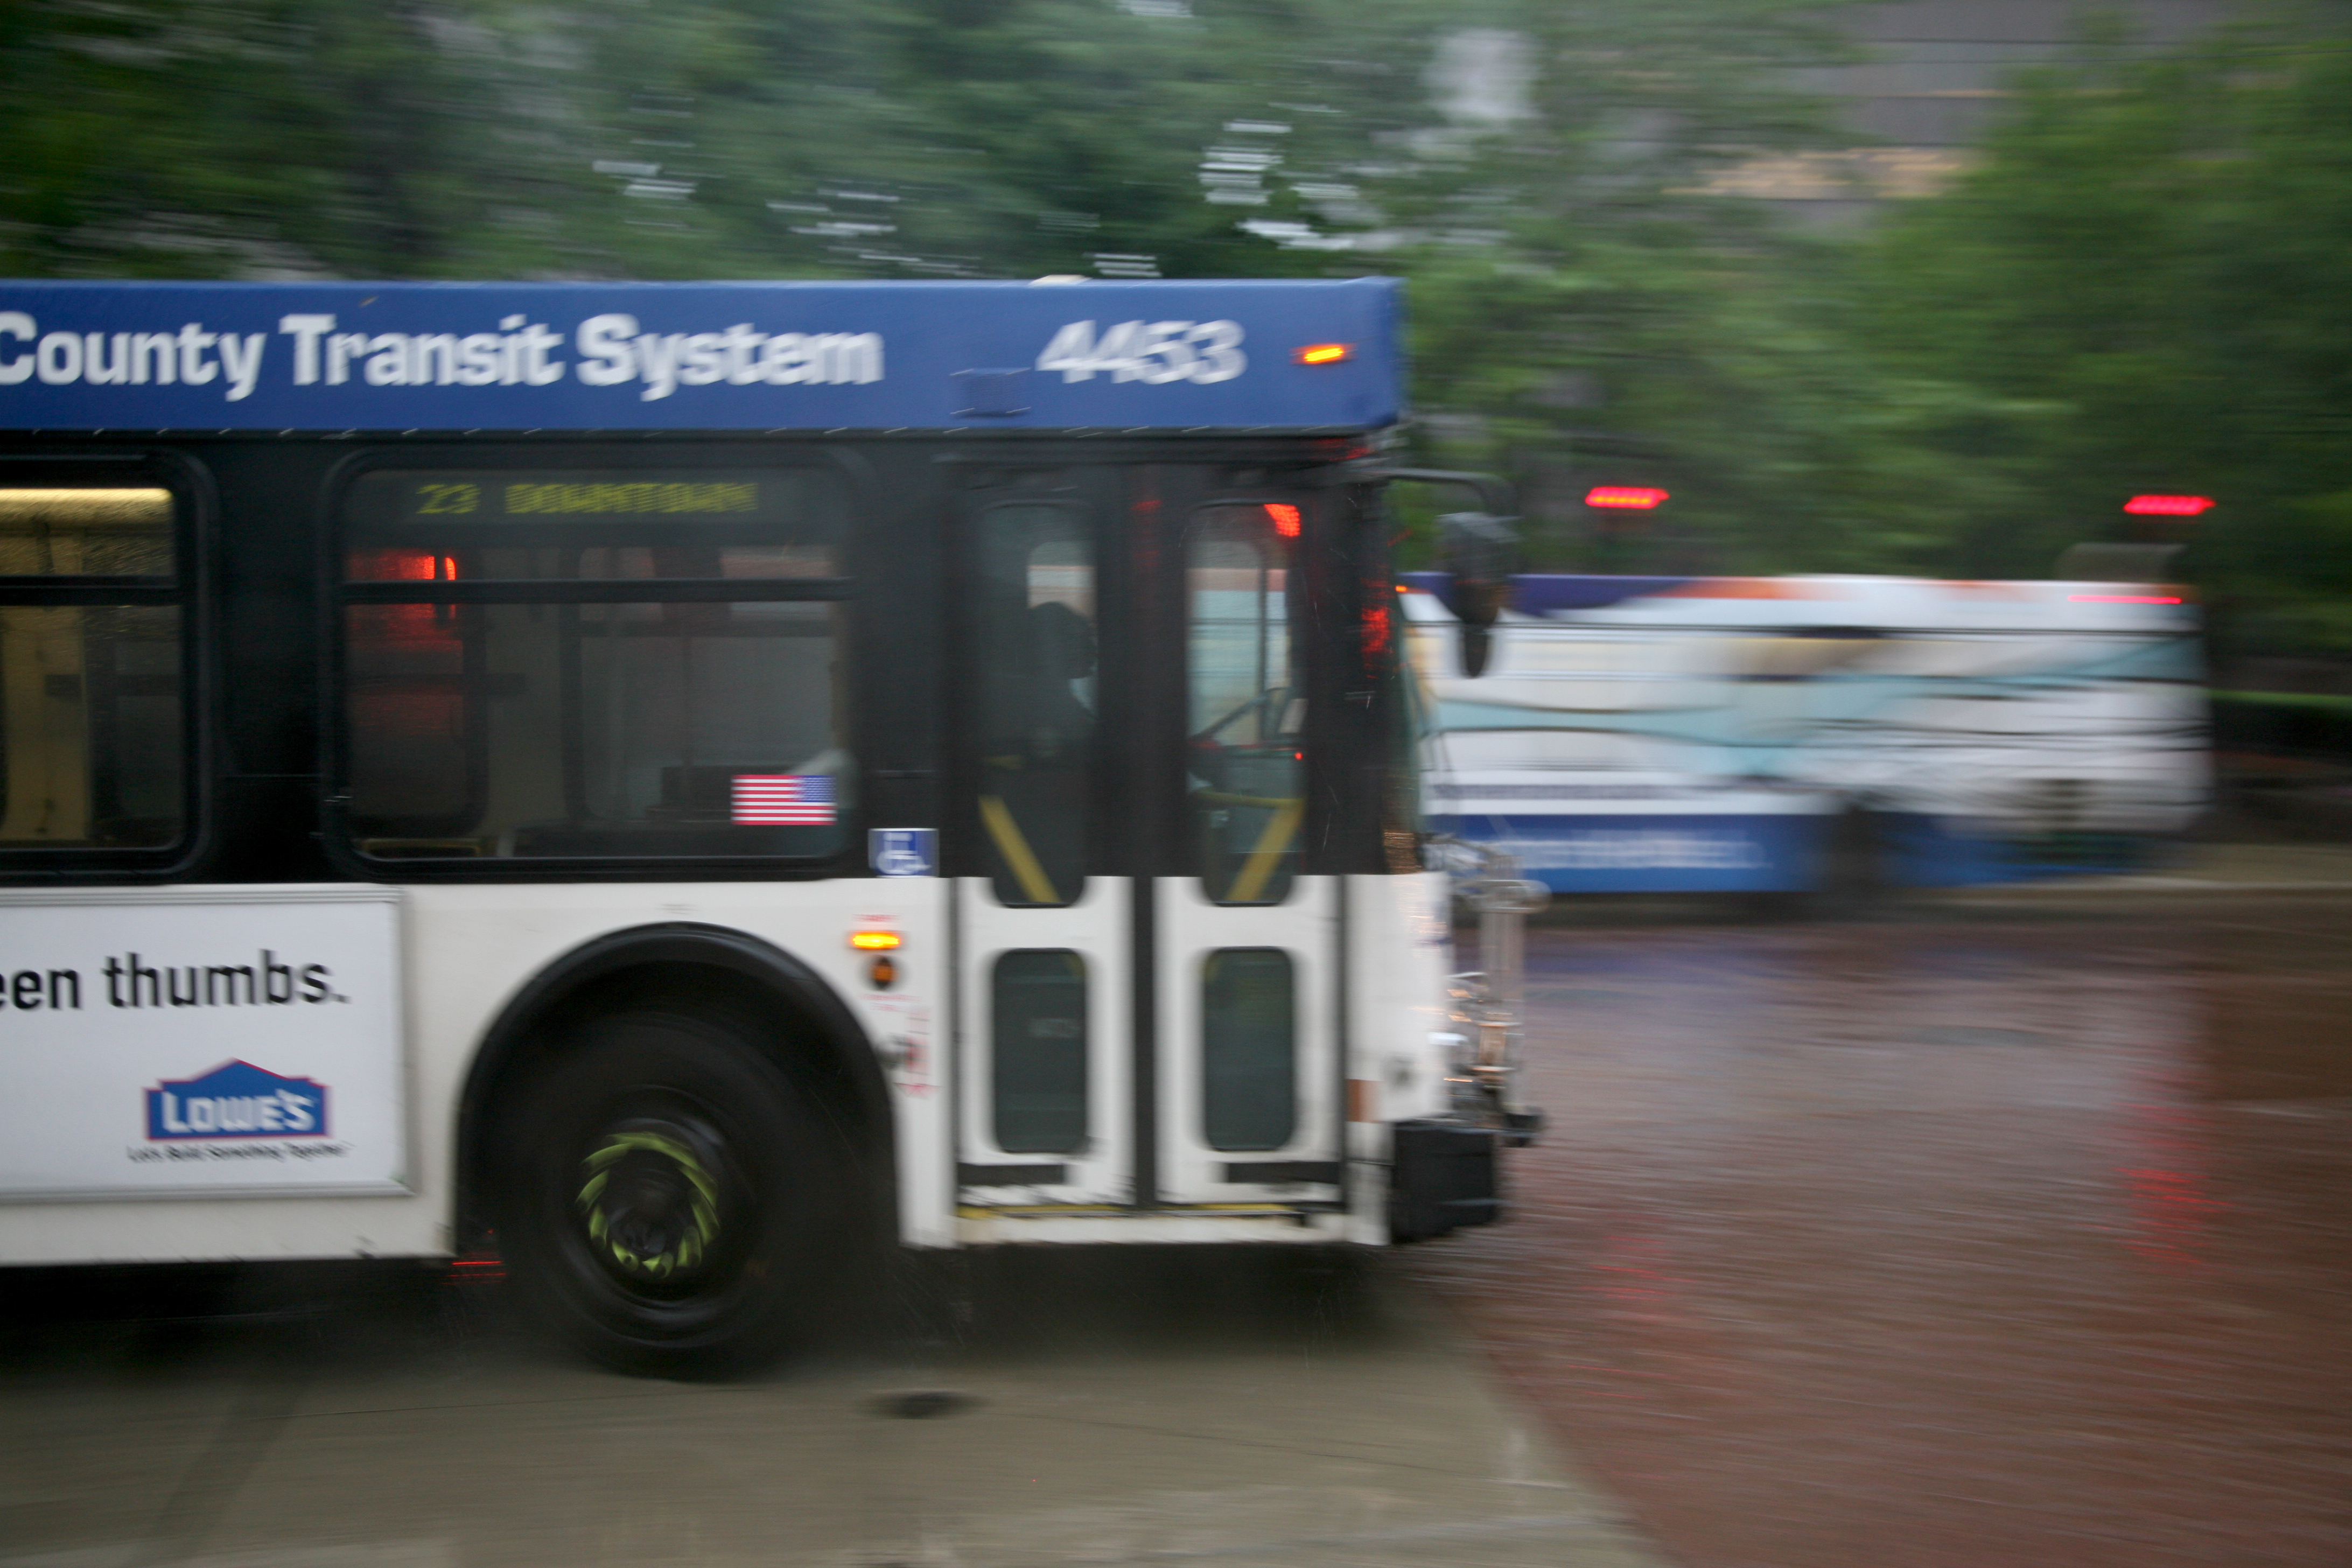
rain, transport, truck, vehicle, speed, public transport, bus, pluie, cts, lowes, wisconsin, milwaukee, countytransitsystem